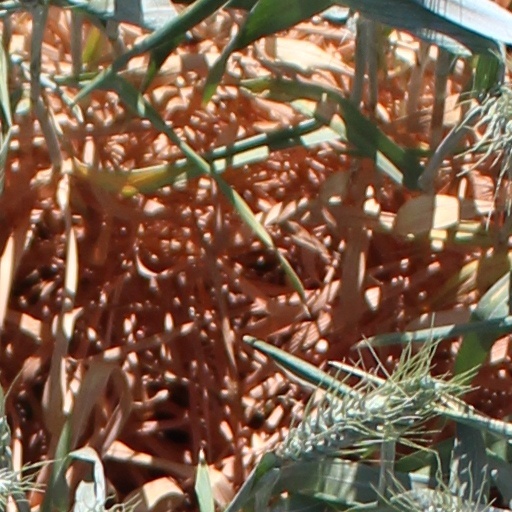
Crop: wheat